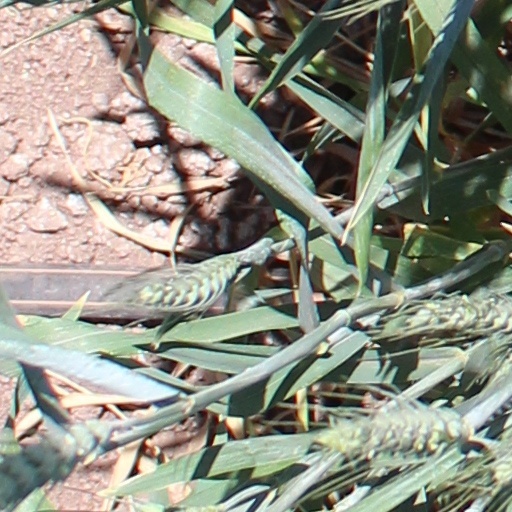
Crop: wheat